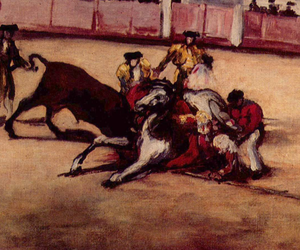
Detail du tableau de Manet Combat de taureau (1865-1866)
Ivan le Terrible et son fils Ivan le 16 novembre 1581, également connu sous le nom d'Ivan le Terrible tue son fils, est un tableau peint par Ilia Répine entre 1883 et 1885.